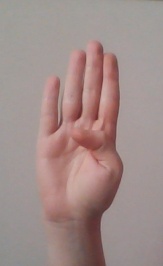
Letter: kaaf